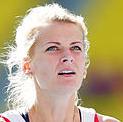
Age: 25